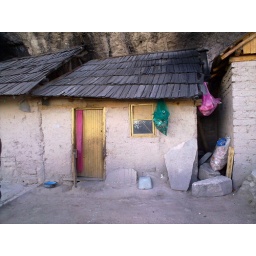
Town in the canyon wall